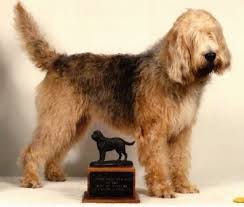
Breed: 217-n000014-otterhound